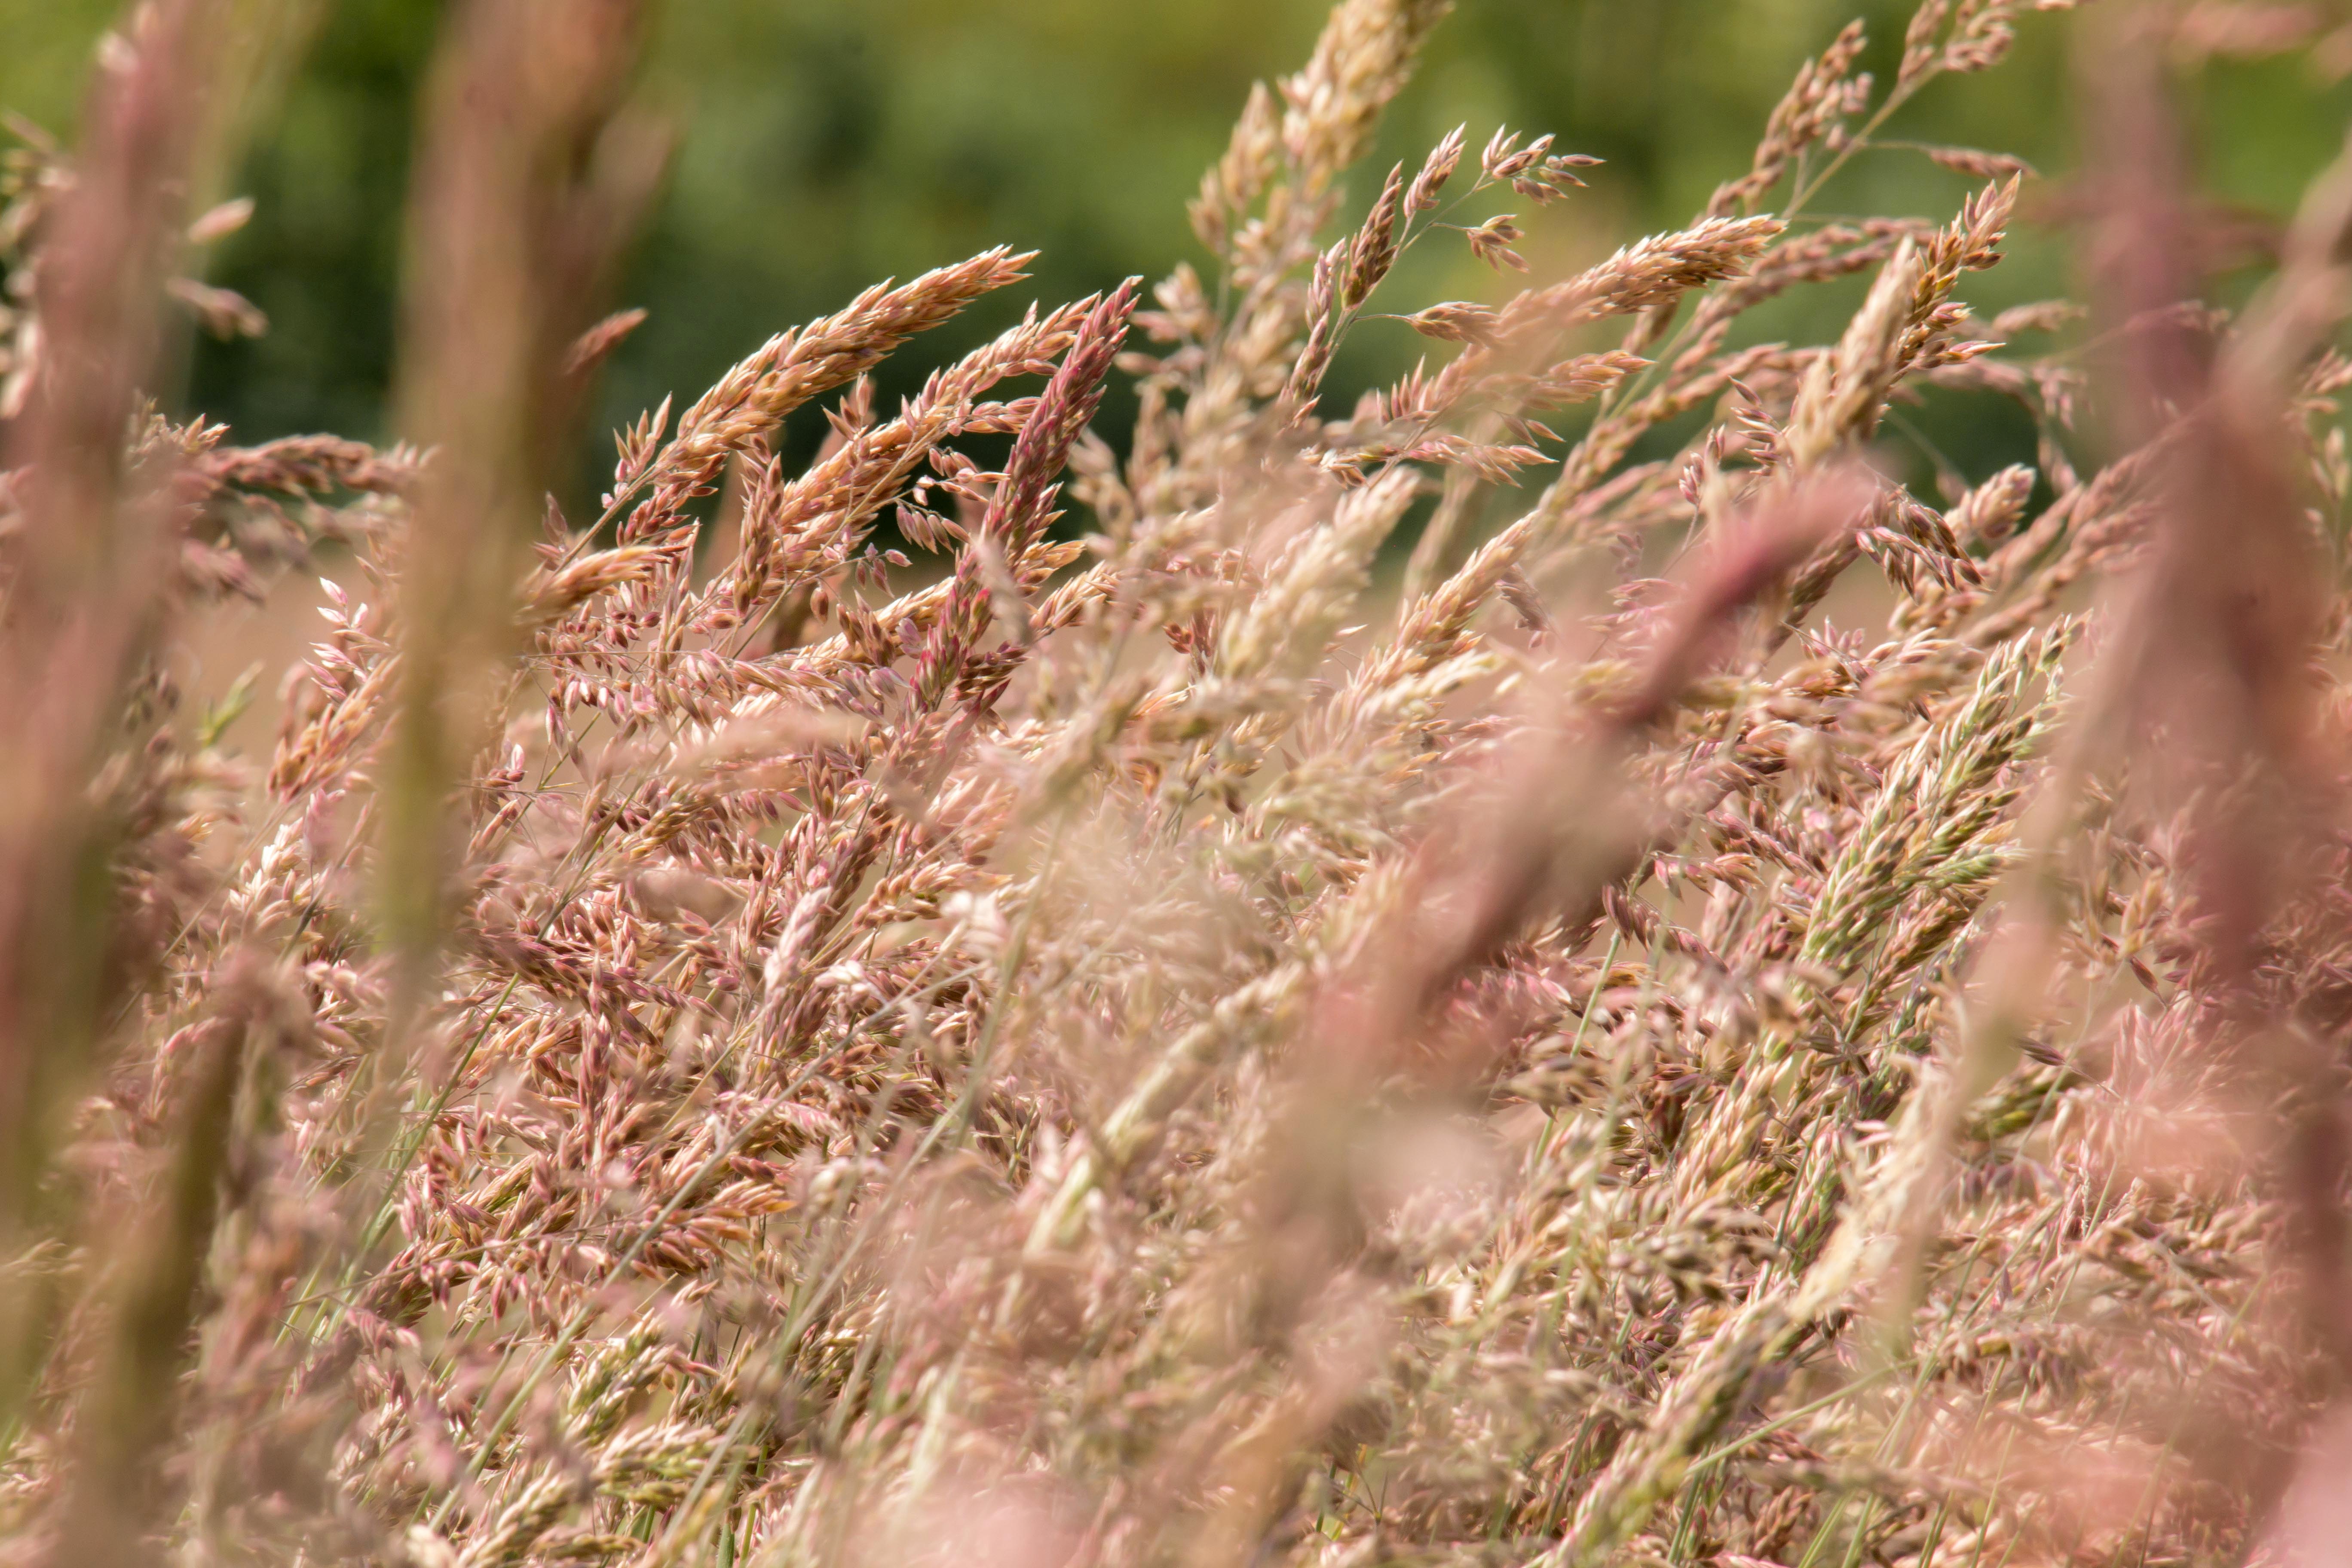
grass, plant, lawn, meadow, prairie, flower, wildlife, wild, crop, macro, soil, flora, fauna, grasses, wild grass, husk, grass family